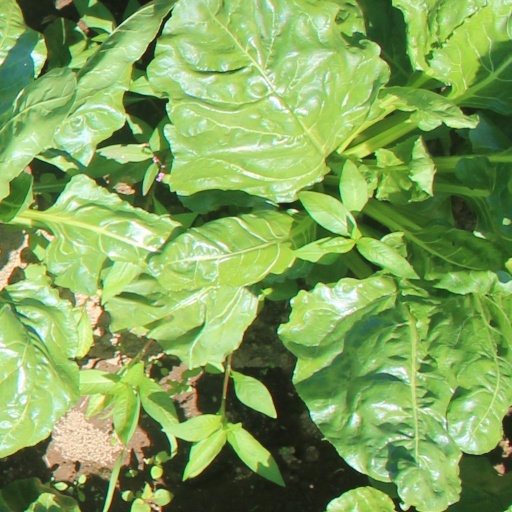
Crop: sugar beet